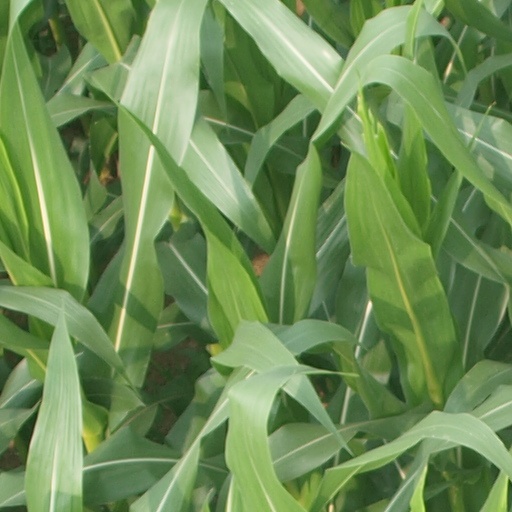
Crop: maize; corn